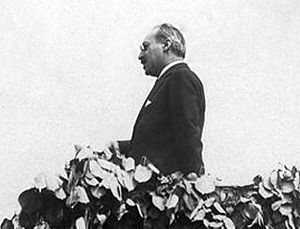
Ion Duca
Ion Gheorghe Duca var Rumæniens premierminister i seks uger i 1933. Han blev myrdet af Jerngarden.